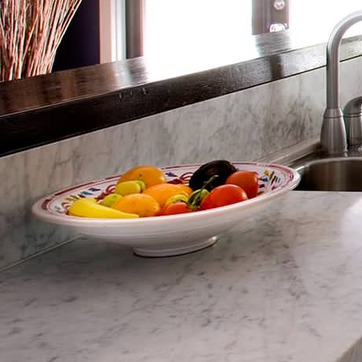
Material: food